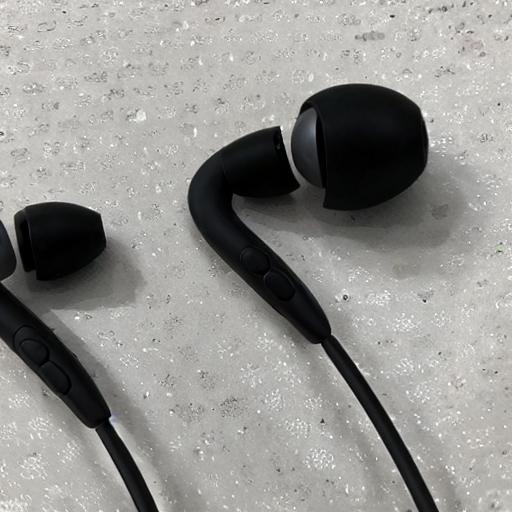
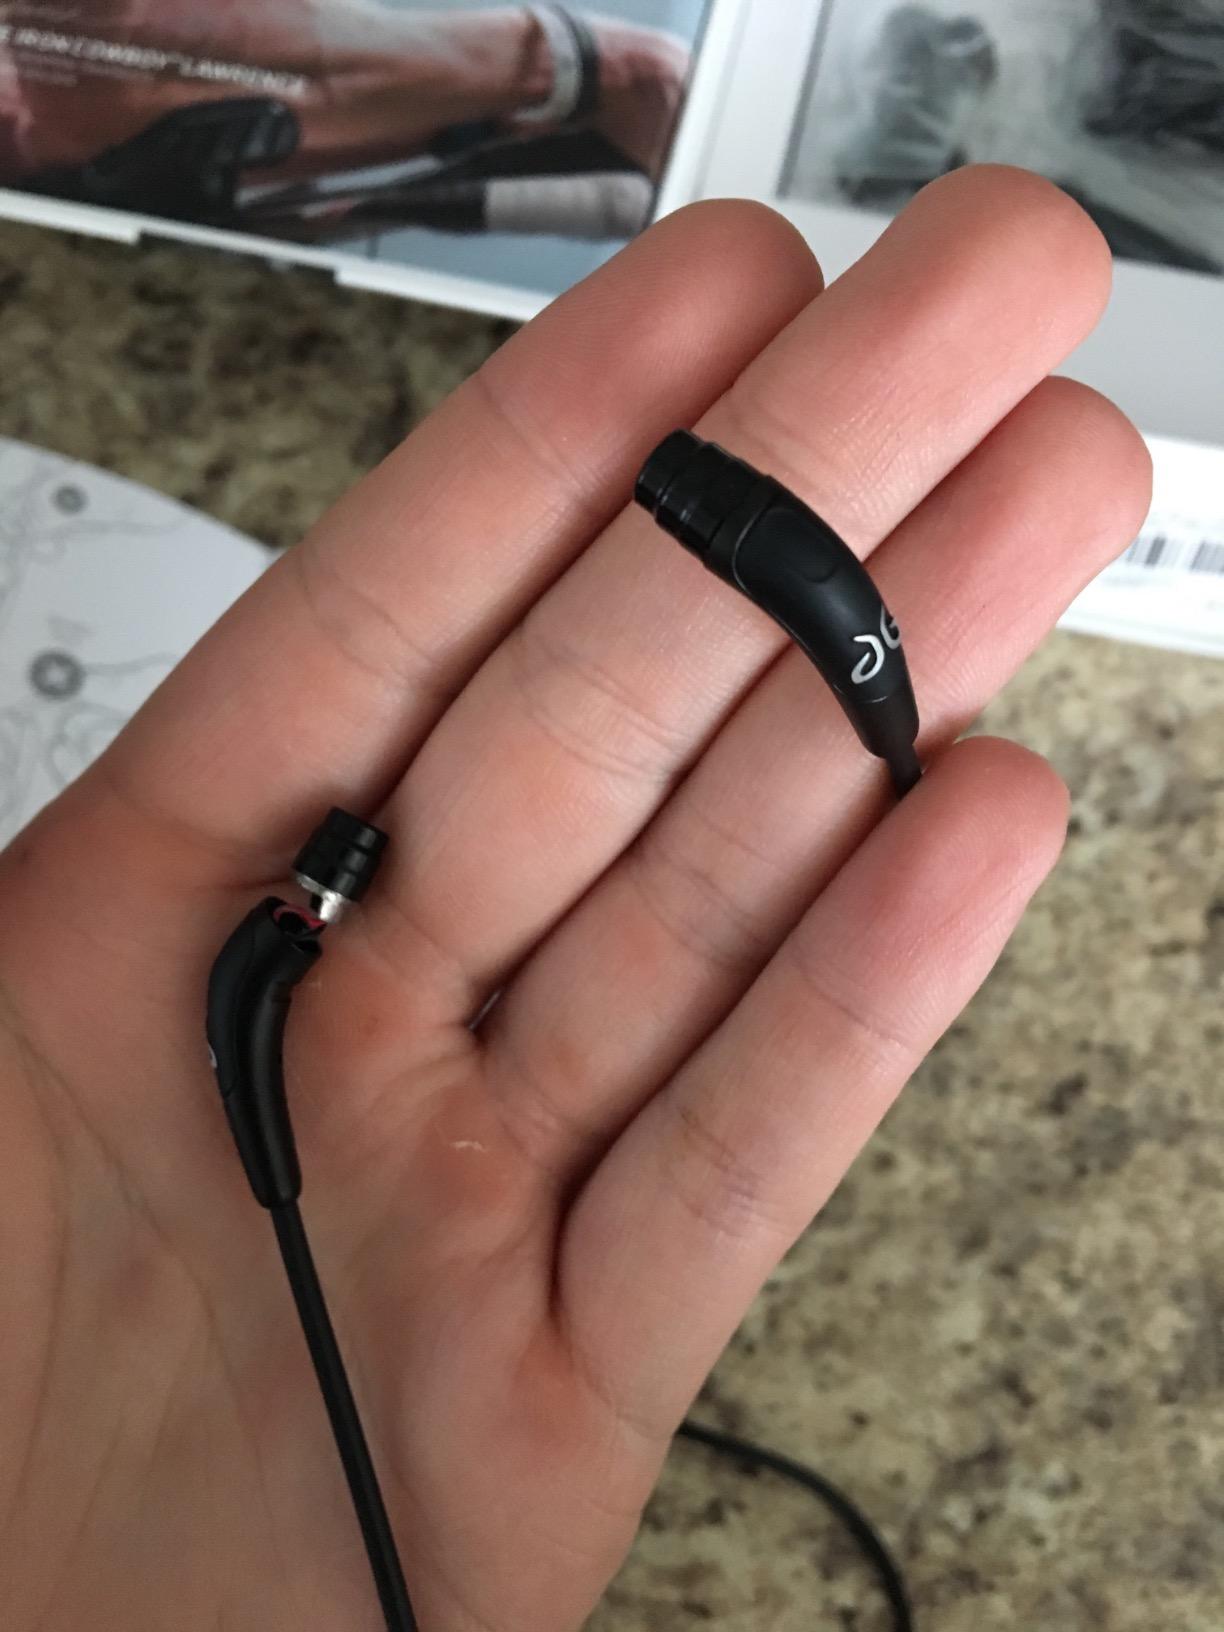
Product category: headphones
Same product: no